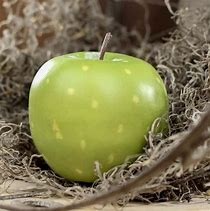
Label: apple